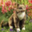
Label: cat